Richard J. Helldobler

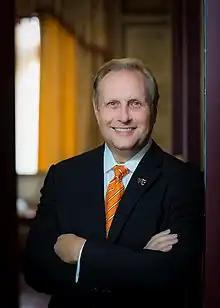

Richard J. Helldobler is an American educator and academic administrator who currently serves as the eighth president of William Paterson University in Wayne, New Jersey. He assumed office on July 1, 2018, after serving as interim president of Northeastern Illinois University in Chicago. A trained dancer and theatre director, he was the founding artistic director of CalRep Pennsylvania and The Mon Valley Ballet Theatre at California University of Pennsylvania. As of 2023, he serves as Board Co-Chair of LGBTQ Presidents in Higher Education and is a past member and chair of the board of the American Association of State Colleges and Universities.